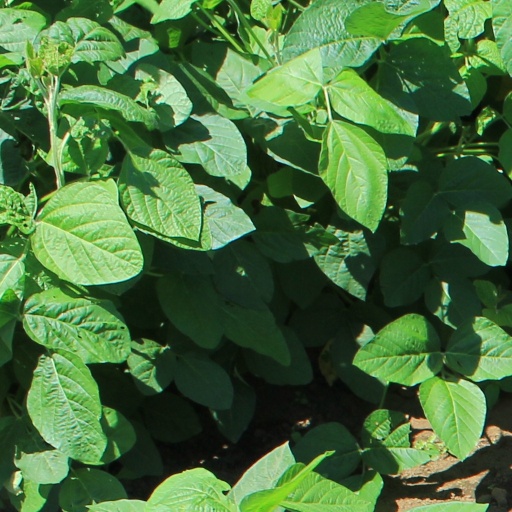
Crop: soybean